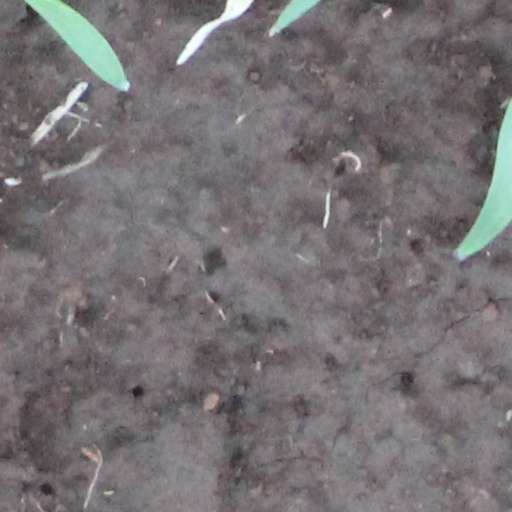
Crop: wheat